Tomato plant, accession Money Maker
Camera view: vertical (180 deg); turntable rotation: 0 degrees
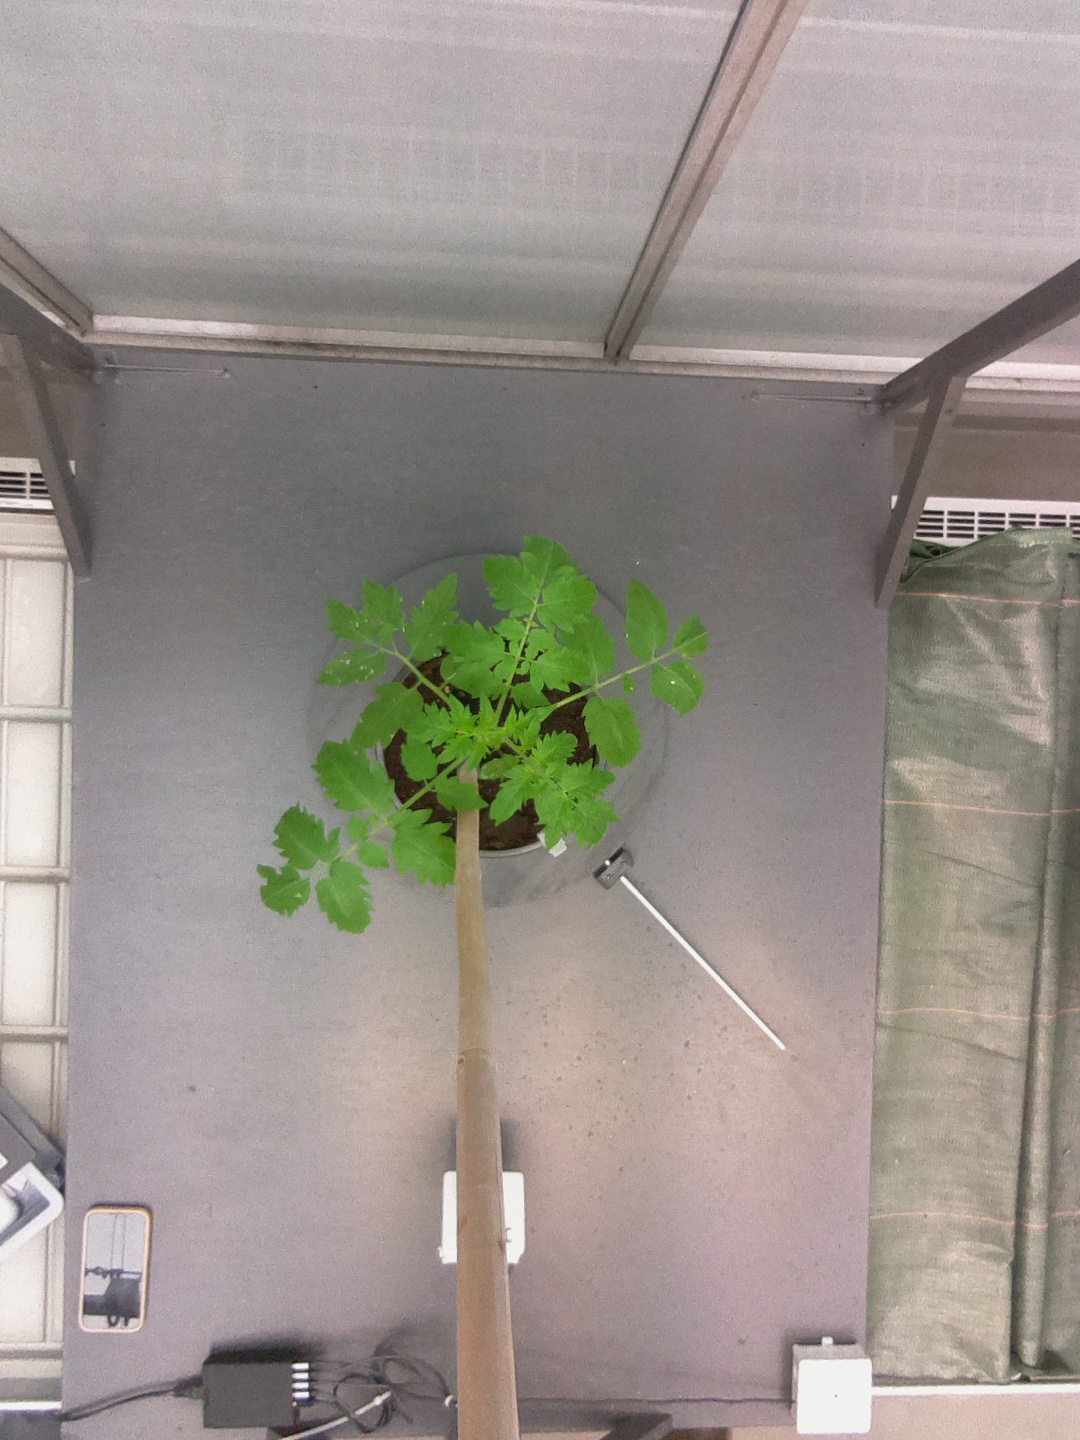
BBCH growth stage 13: 6 of true leaves visible